History of the Grand Canyon area

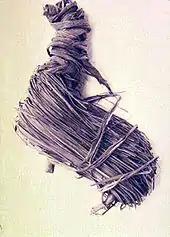
Split-twig figurine from the Grand Canyon

Current archaeological evidence suggests that humans inhabited the Grand Canyon area as far back as 4,000 years ago and at least were passers-through for 6,500 years before that. Radiocarbon dating of artifacts found in limestone caves in the inner canyon indicate ages of 3,000 to 4,000 years. In the 1950s split-twig animal figurines were found in the Redwall Limestone cliffs of the Inner Gorge that were dated in this range. These animal figurines are a few inches (7 to 8 cm) in height and made primarily from twigs of willow or cottonwood. This and other evidence suggests that these inner canyon dwellers were part of Desert Culture; a group of semi-nomadic hunter-gatherer Native American.